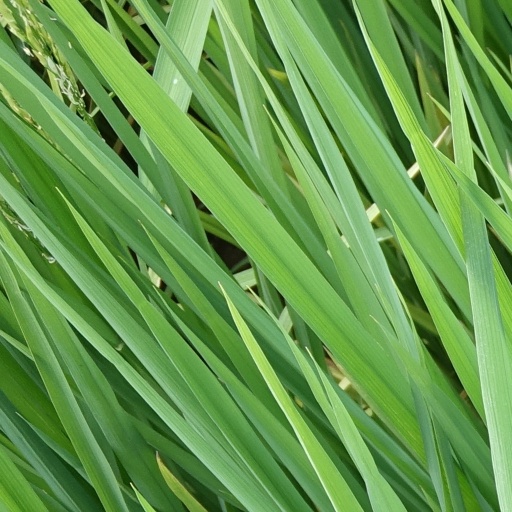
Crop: rice